Chiungtze C. Tsen

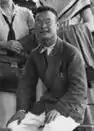
1932 near Göttingen

Chiungtze C. Tsen (Chang-Du Gan: [tsɛn˦˨ tɕjuŋ˨˩˧ tsɹ̩˦˨], April 2, 1898 – October 1, 1940), given name Chiung, was a Chinese mathematician born in Nanchang, Jiangxi. He is known for his work in algebra. He was one of Emmy Noether's students at the University of Göttingen, Germany.